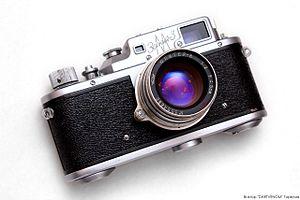
"Zorki est une ligne d’appareils photo télémétriques de petit format fabriqués en URSS entre 1948 et 1978. Ces appareils étaient à l'origine des copies d'appareils Leica à vis, puis s'éloignèrent peu à peu de leurs modèles par l'ajout de diverses améliorations, leur donnant une personnalité propre. La gamme des Zorki est équipée de la monture M39 ou ""Leica vissé"" autorisant l'utilisation de nombreux objectifs.